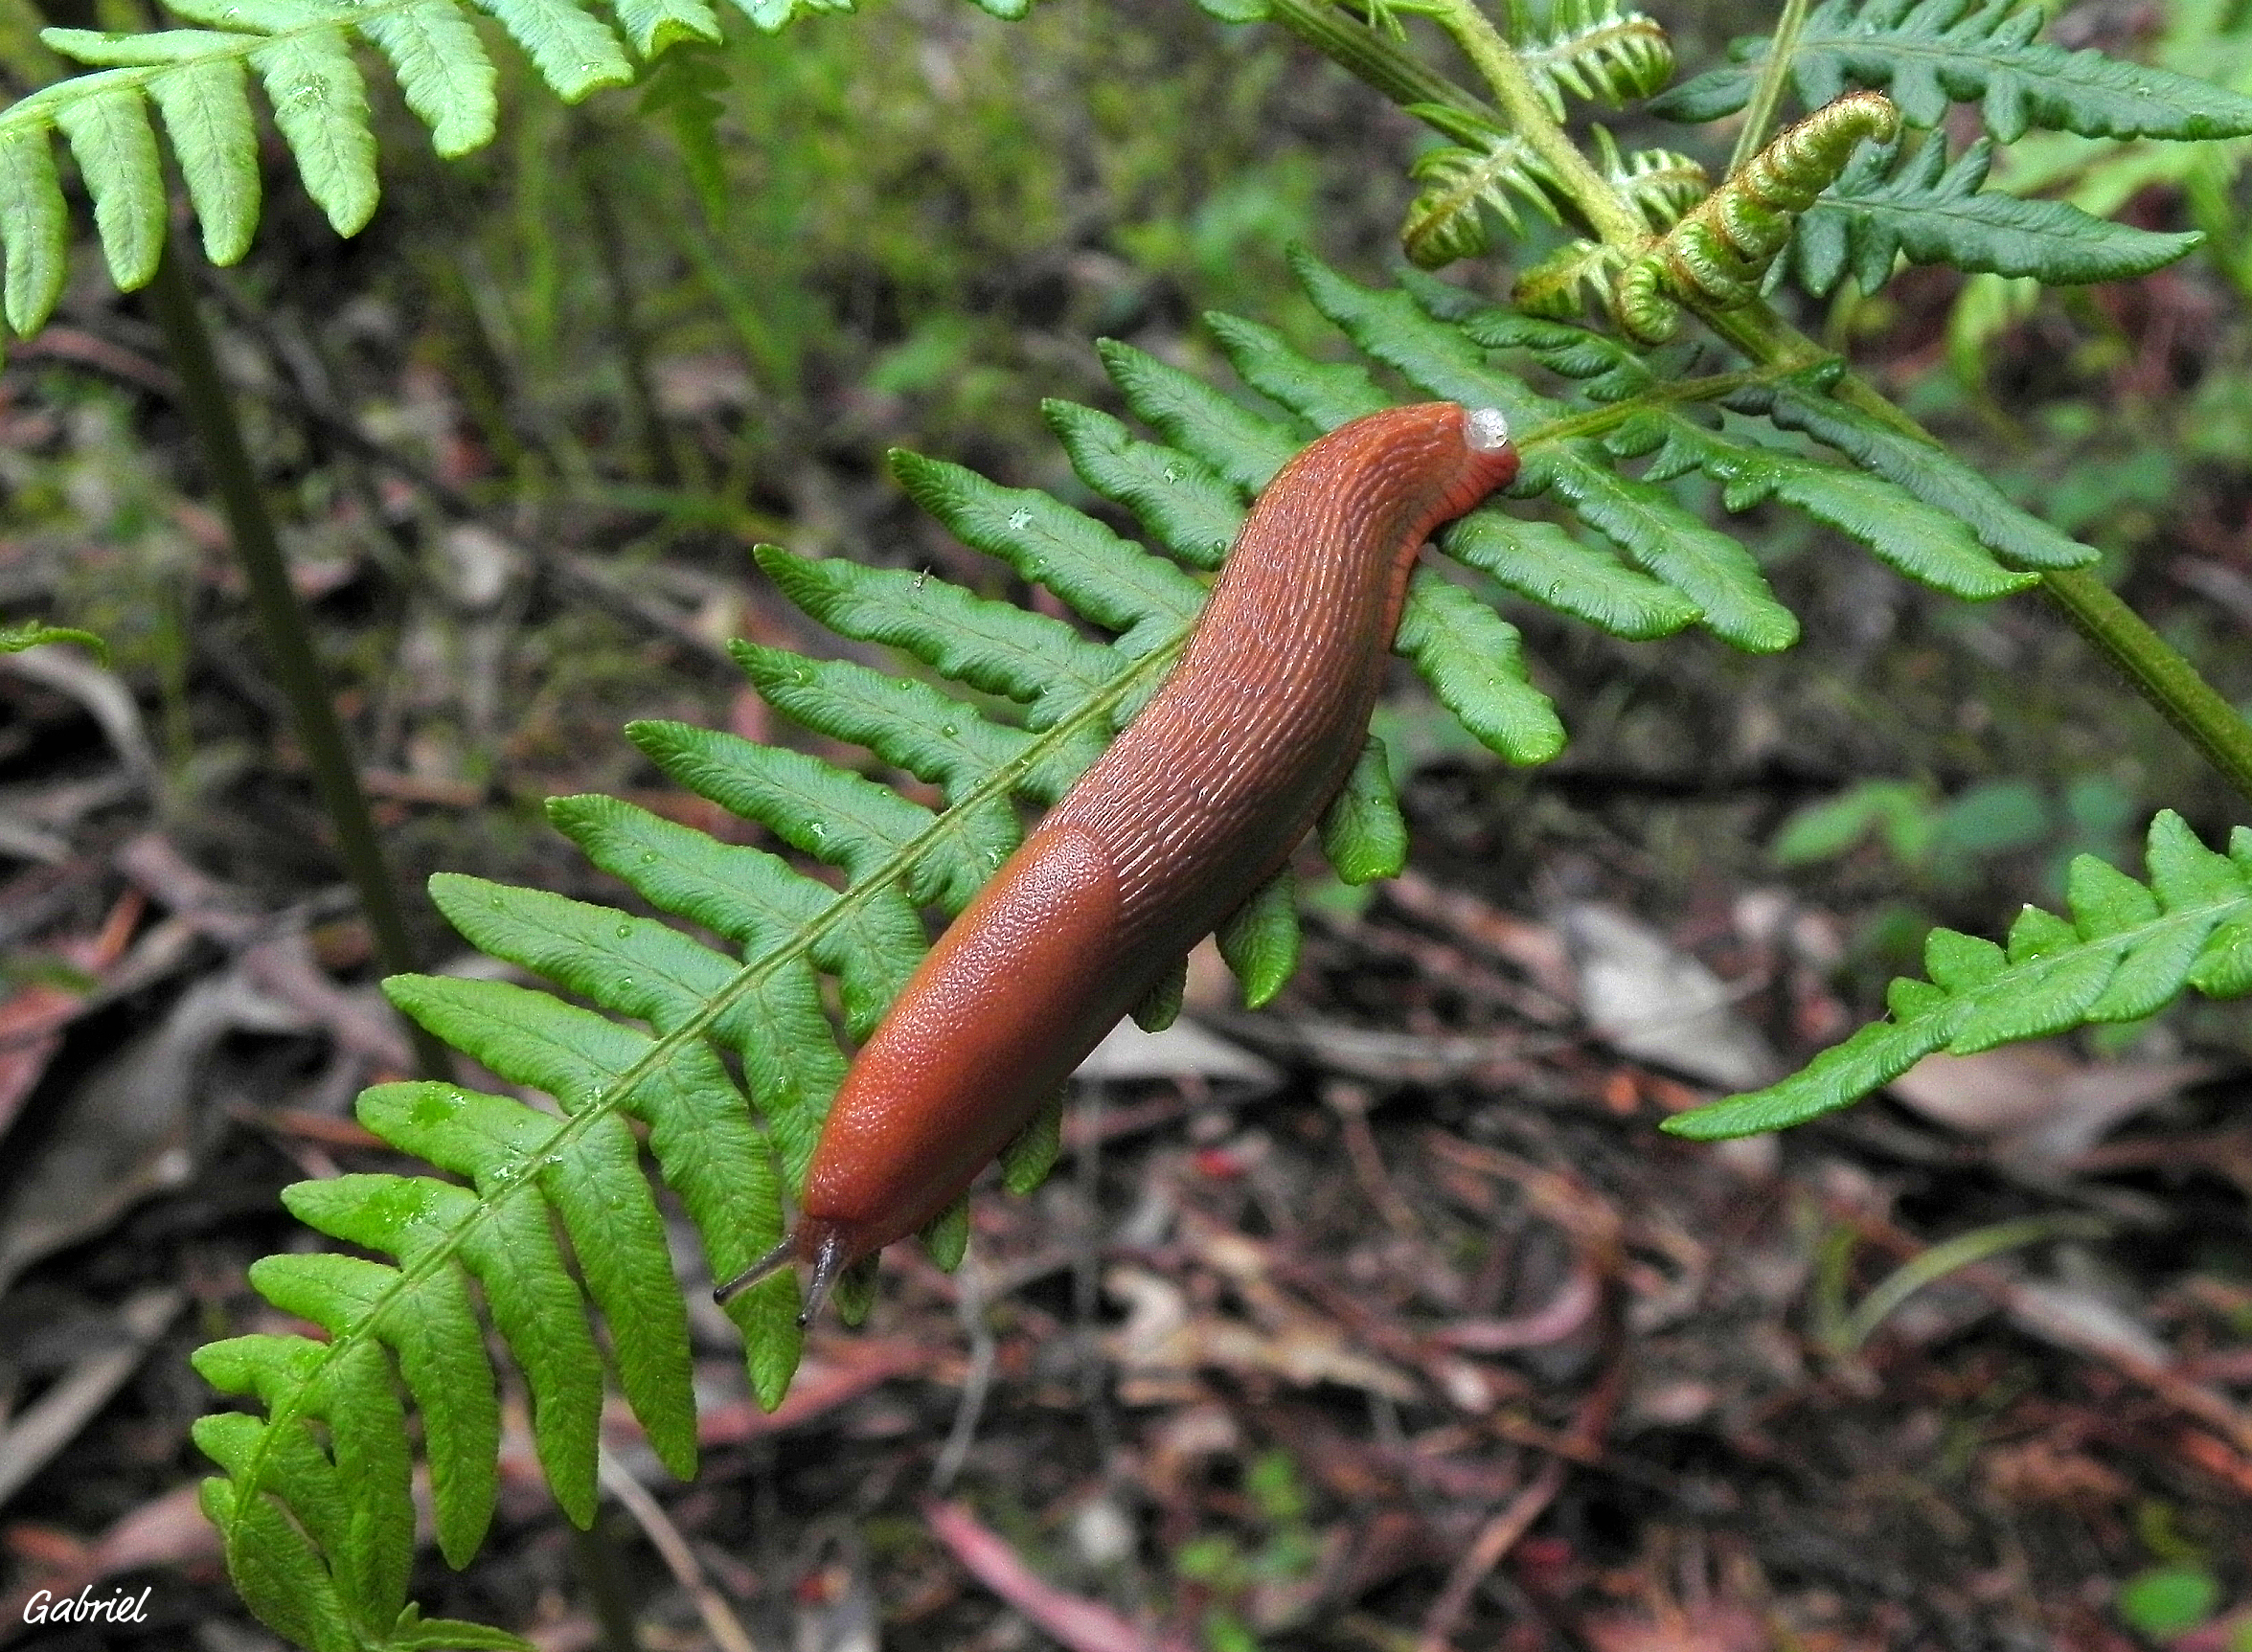
tree, nature, forest, branch, plant, leaf, flower, green, botany, flora, fauna, fern, animals, rainforest, naturaleza, ggl1, xovesphoto, animales, gphoto, macro photography, plant stem, land plant, ferns and horsetails, vascular plant